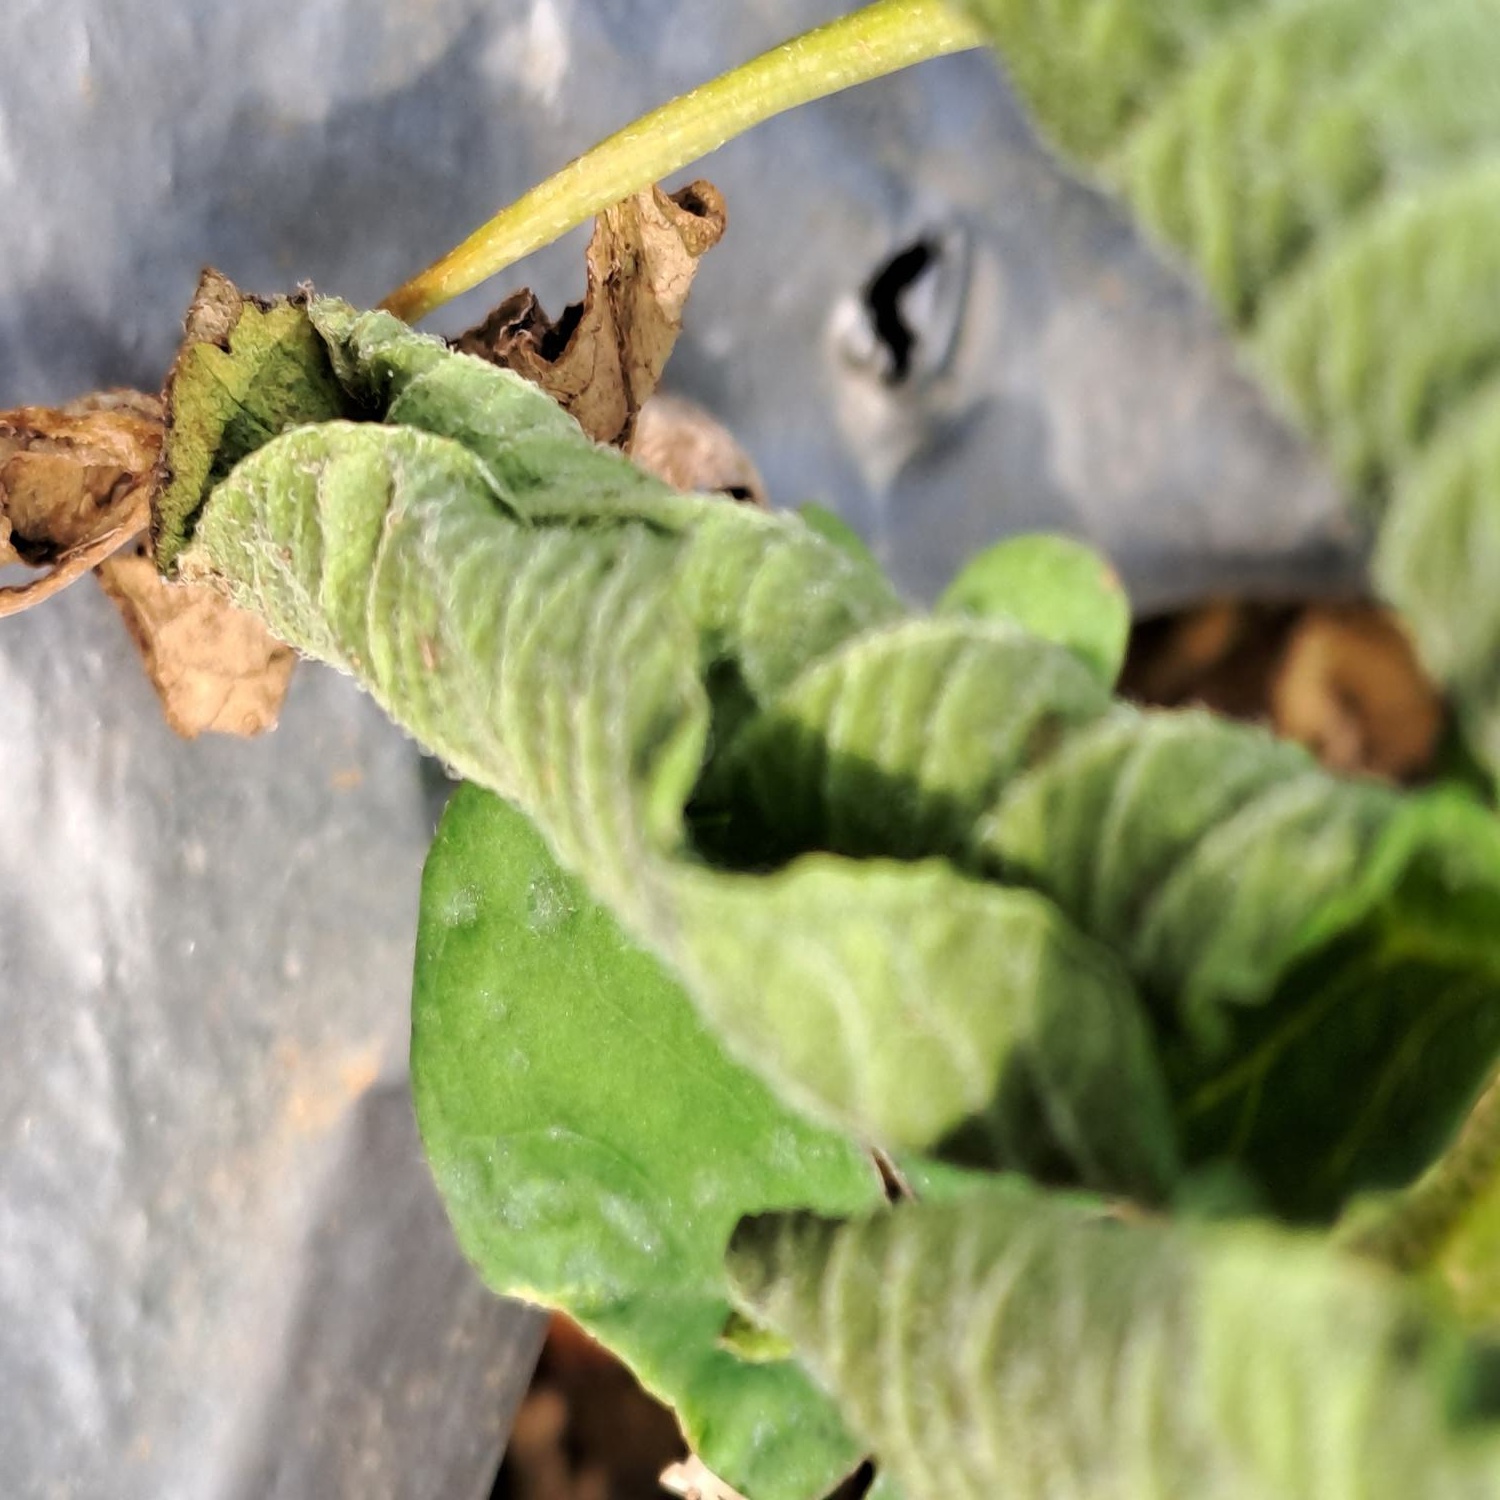
Etiqueta: Pudricion_Parda